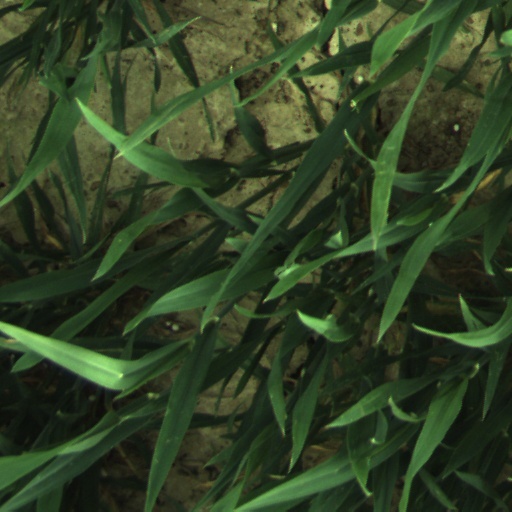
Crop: wheat